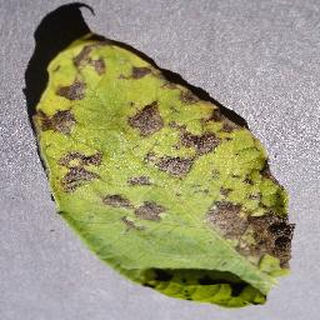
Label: potato_early_blight